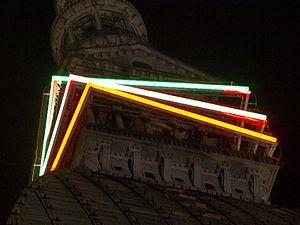
Turin est une ville italienne, chef-lieu de la ville métropolitaine de Turin et de la région du Piémont. Turin a été la capitale des États de Savoie de 1563 à 1713, du royaume de Sicile de 1713 à 1720, du royaume de Sardaigne de 1720 à 1861 et du royaume d'Italie de 1861 à 1865.